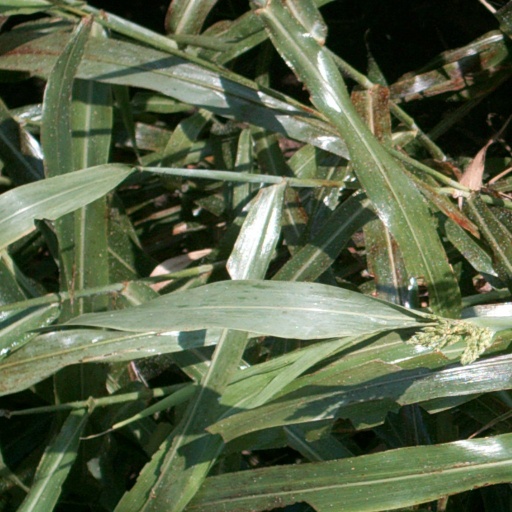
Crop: sorghum